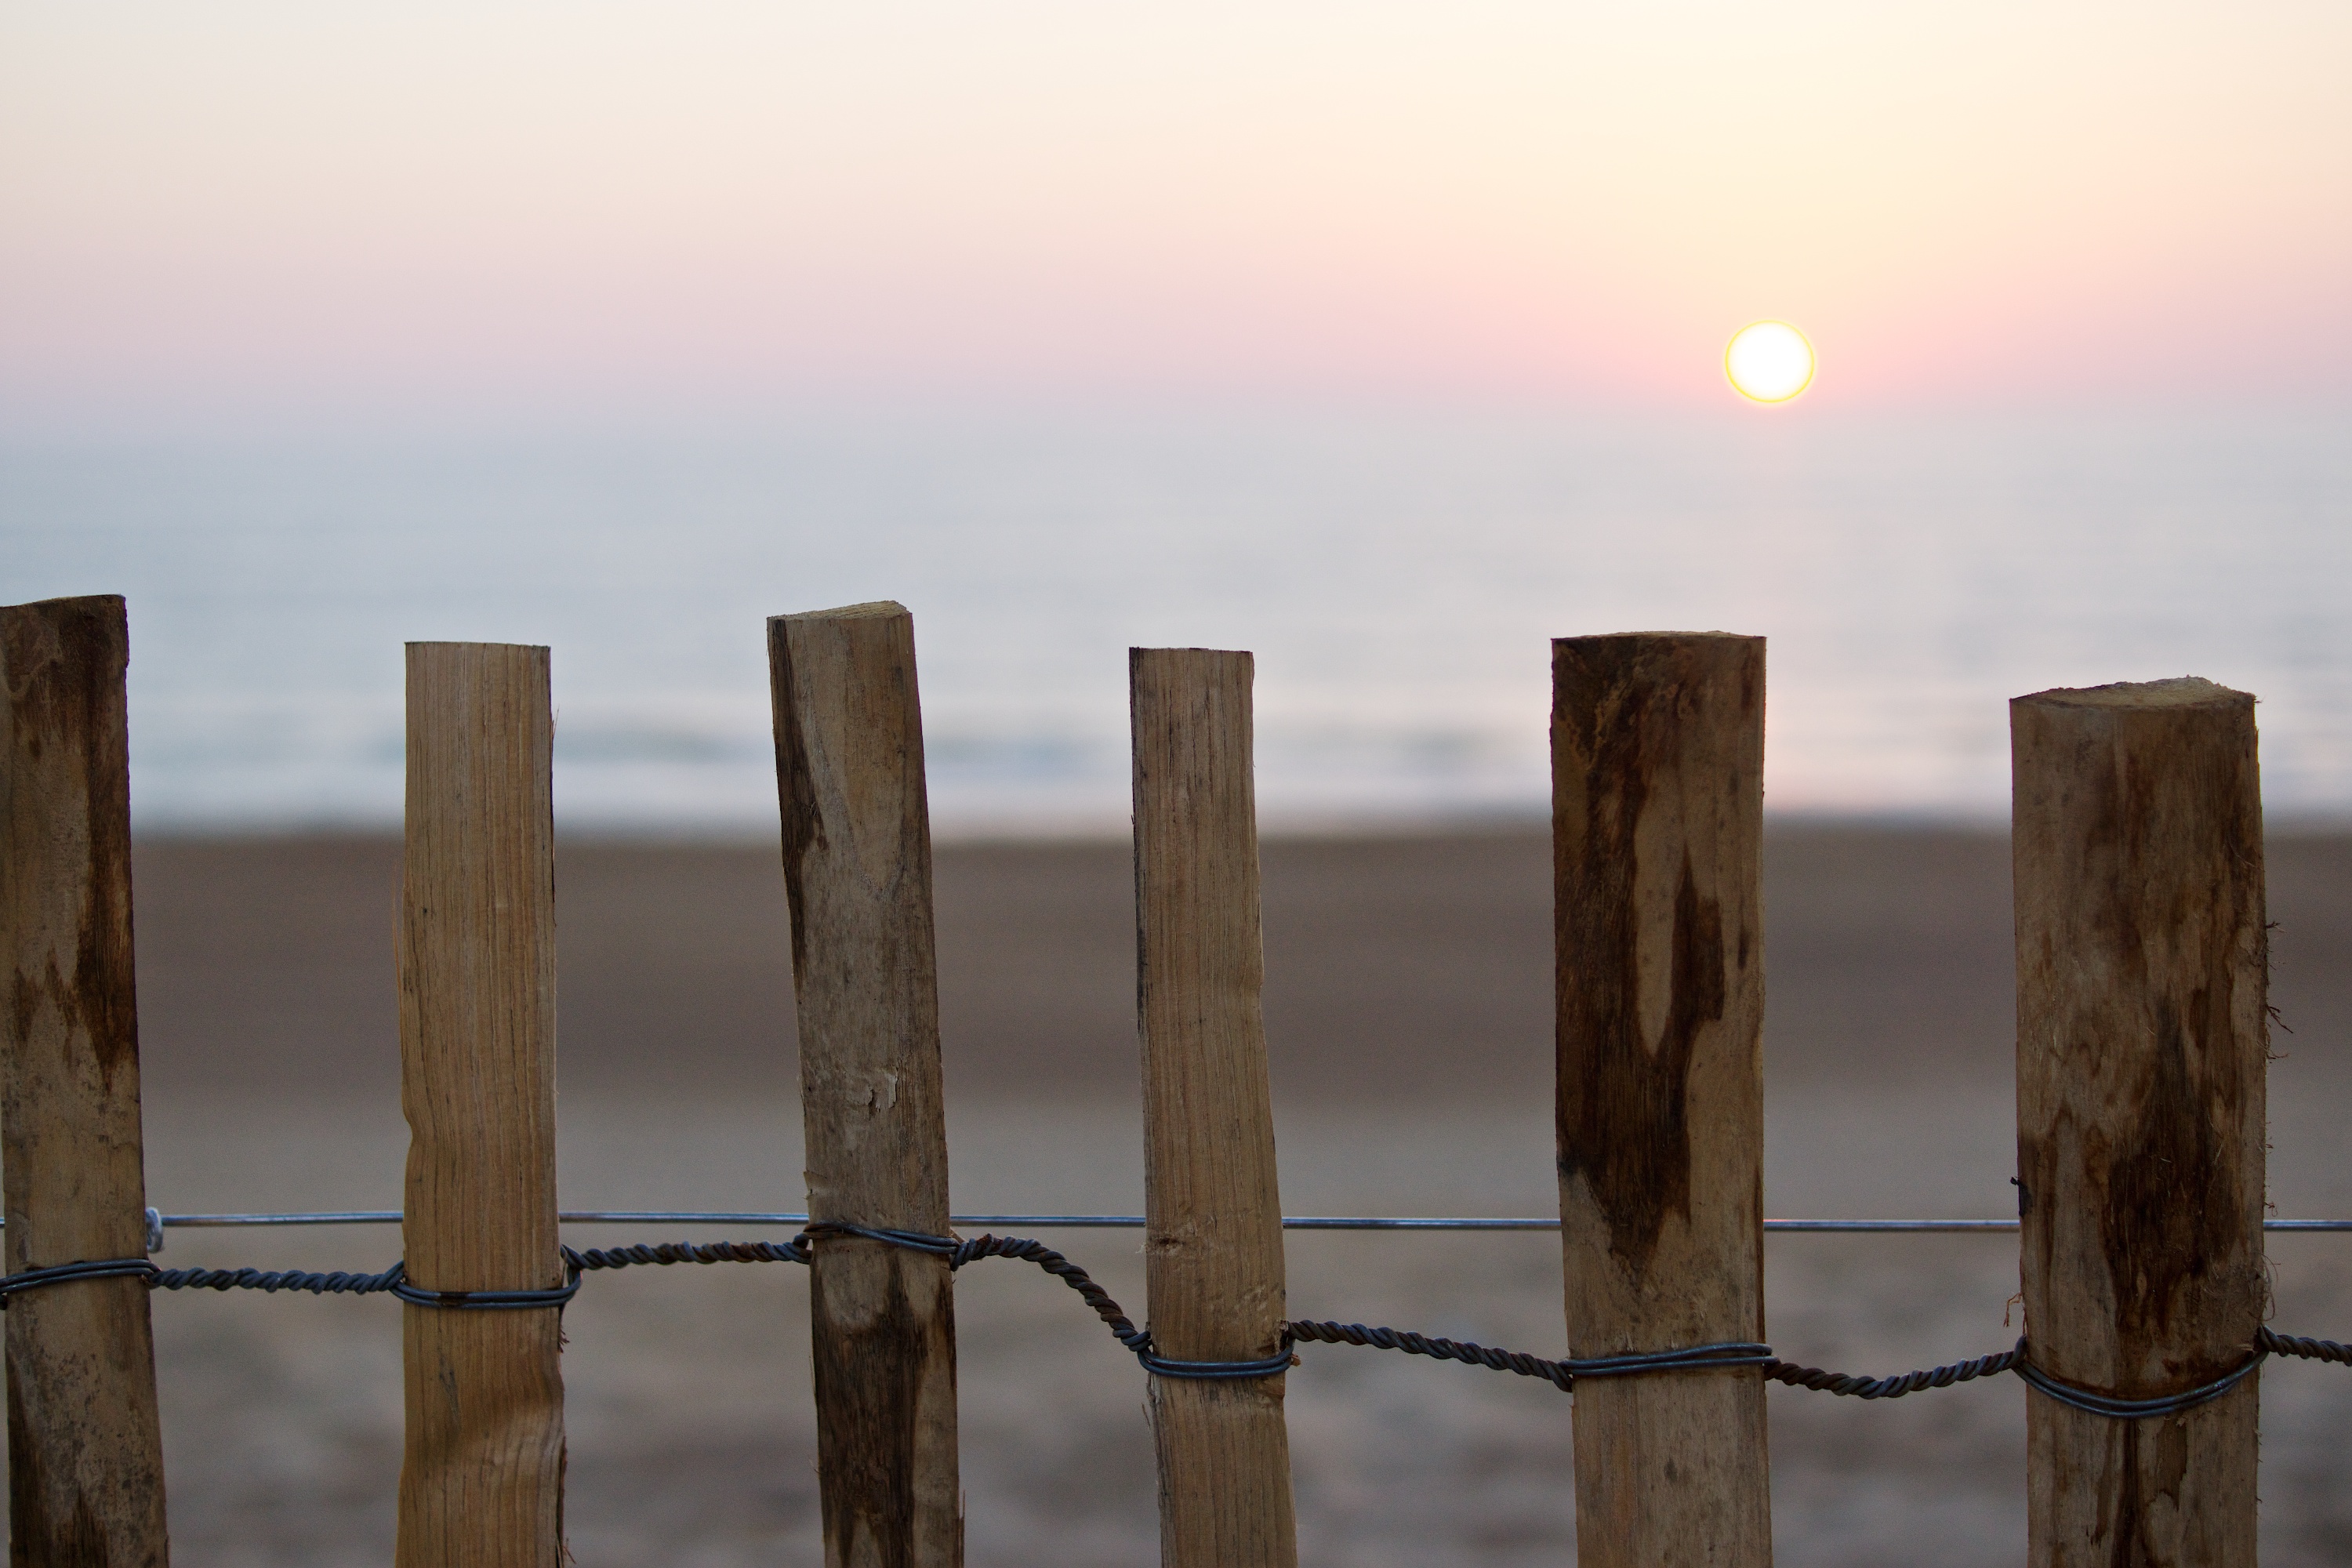
sea, sand, fence, wood, sunset, sunlight, morning, wire, france, reflection, happy, sony, shape, a77, hff, friday, happyfencefriday, fencefriday